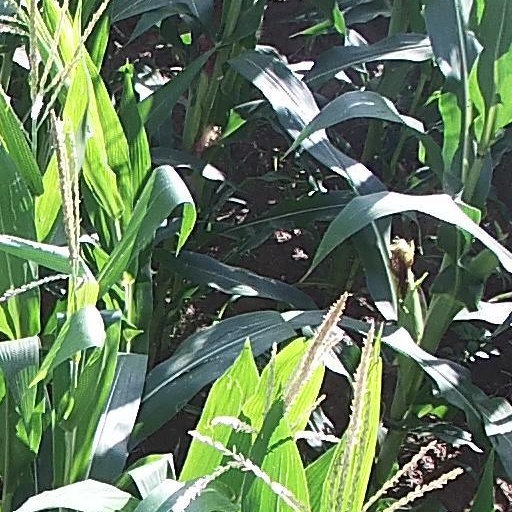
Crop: maize; corn